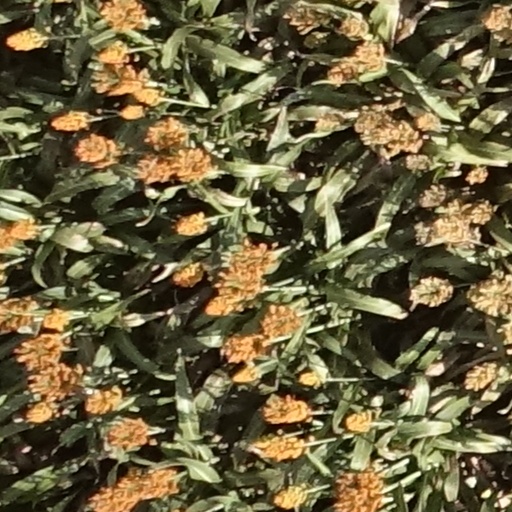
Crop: sorghum